Raoul Salan

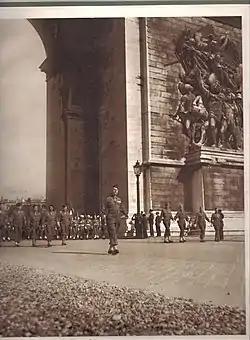
Raoul Salan parading on the Champs-Élysées at the head of the 14th Infantry Division, 18 June 1945.

Salan was born on 10 June 1899 in Roquecourbe, Tarn. Enlisted in the French Army for the duration of the war on 2 August 1917, he was accepted in the École spéciale militaire de Saint-Cyr on 21 August 1917, being assigned to the cadet student platoon of the 16th Infantry Regiment stationed at Montbrison, as part of the "promotion" "de Saint-Odile et de La Fayette" (1917-1918). Salan graduated as an "aspirant" on 25 July 1918, and was assigned to the 5th Colonial Infantry Regiment (5e RIC) in Lyon on 14 August 1918.